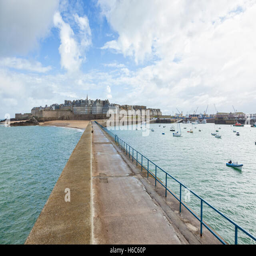
walled city , seen from the pier